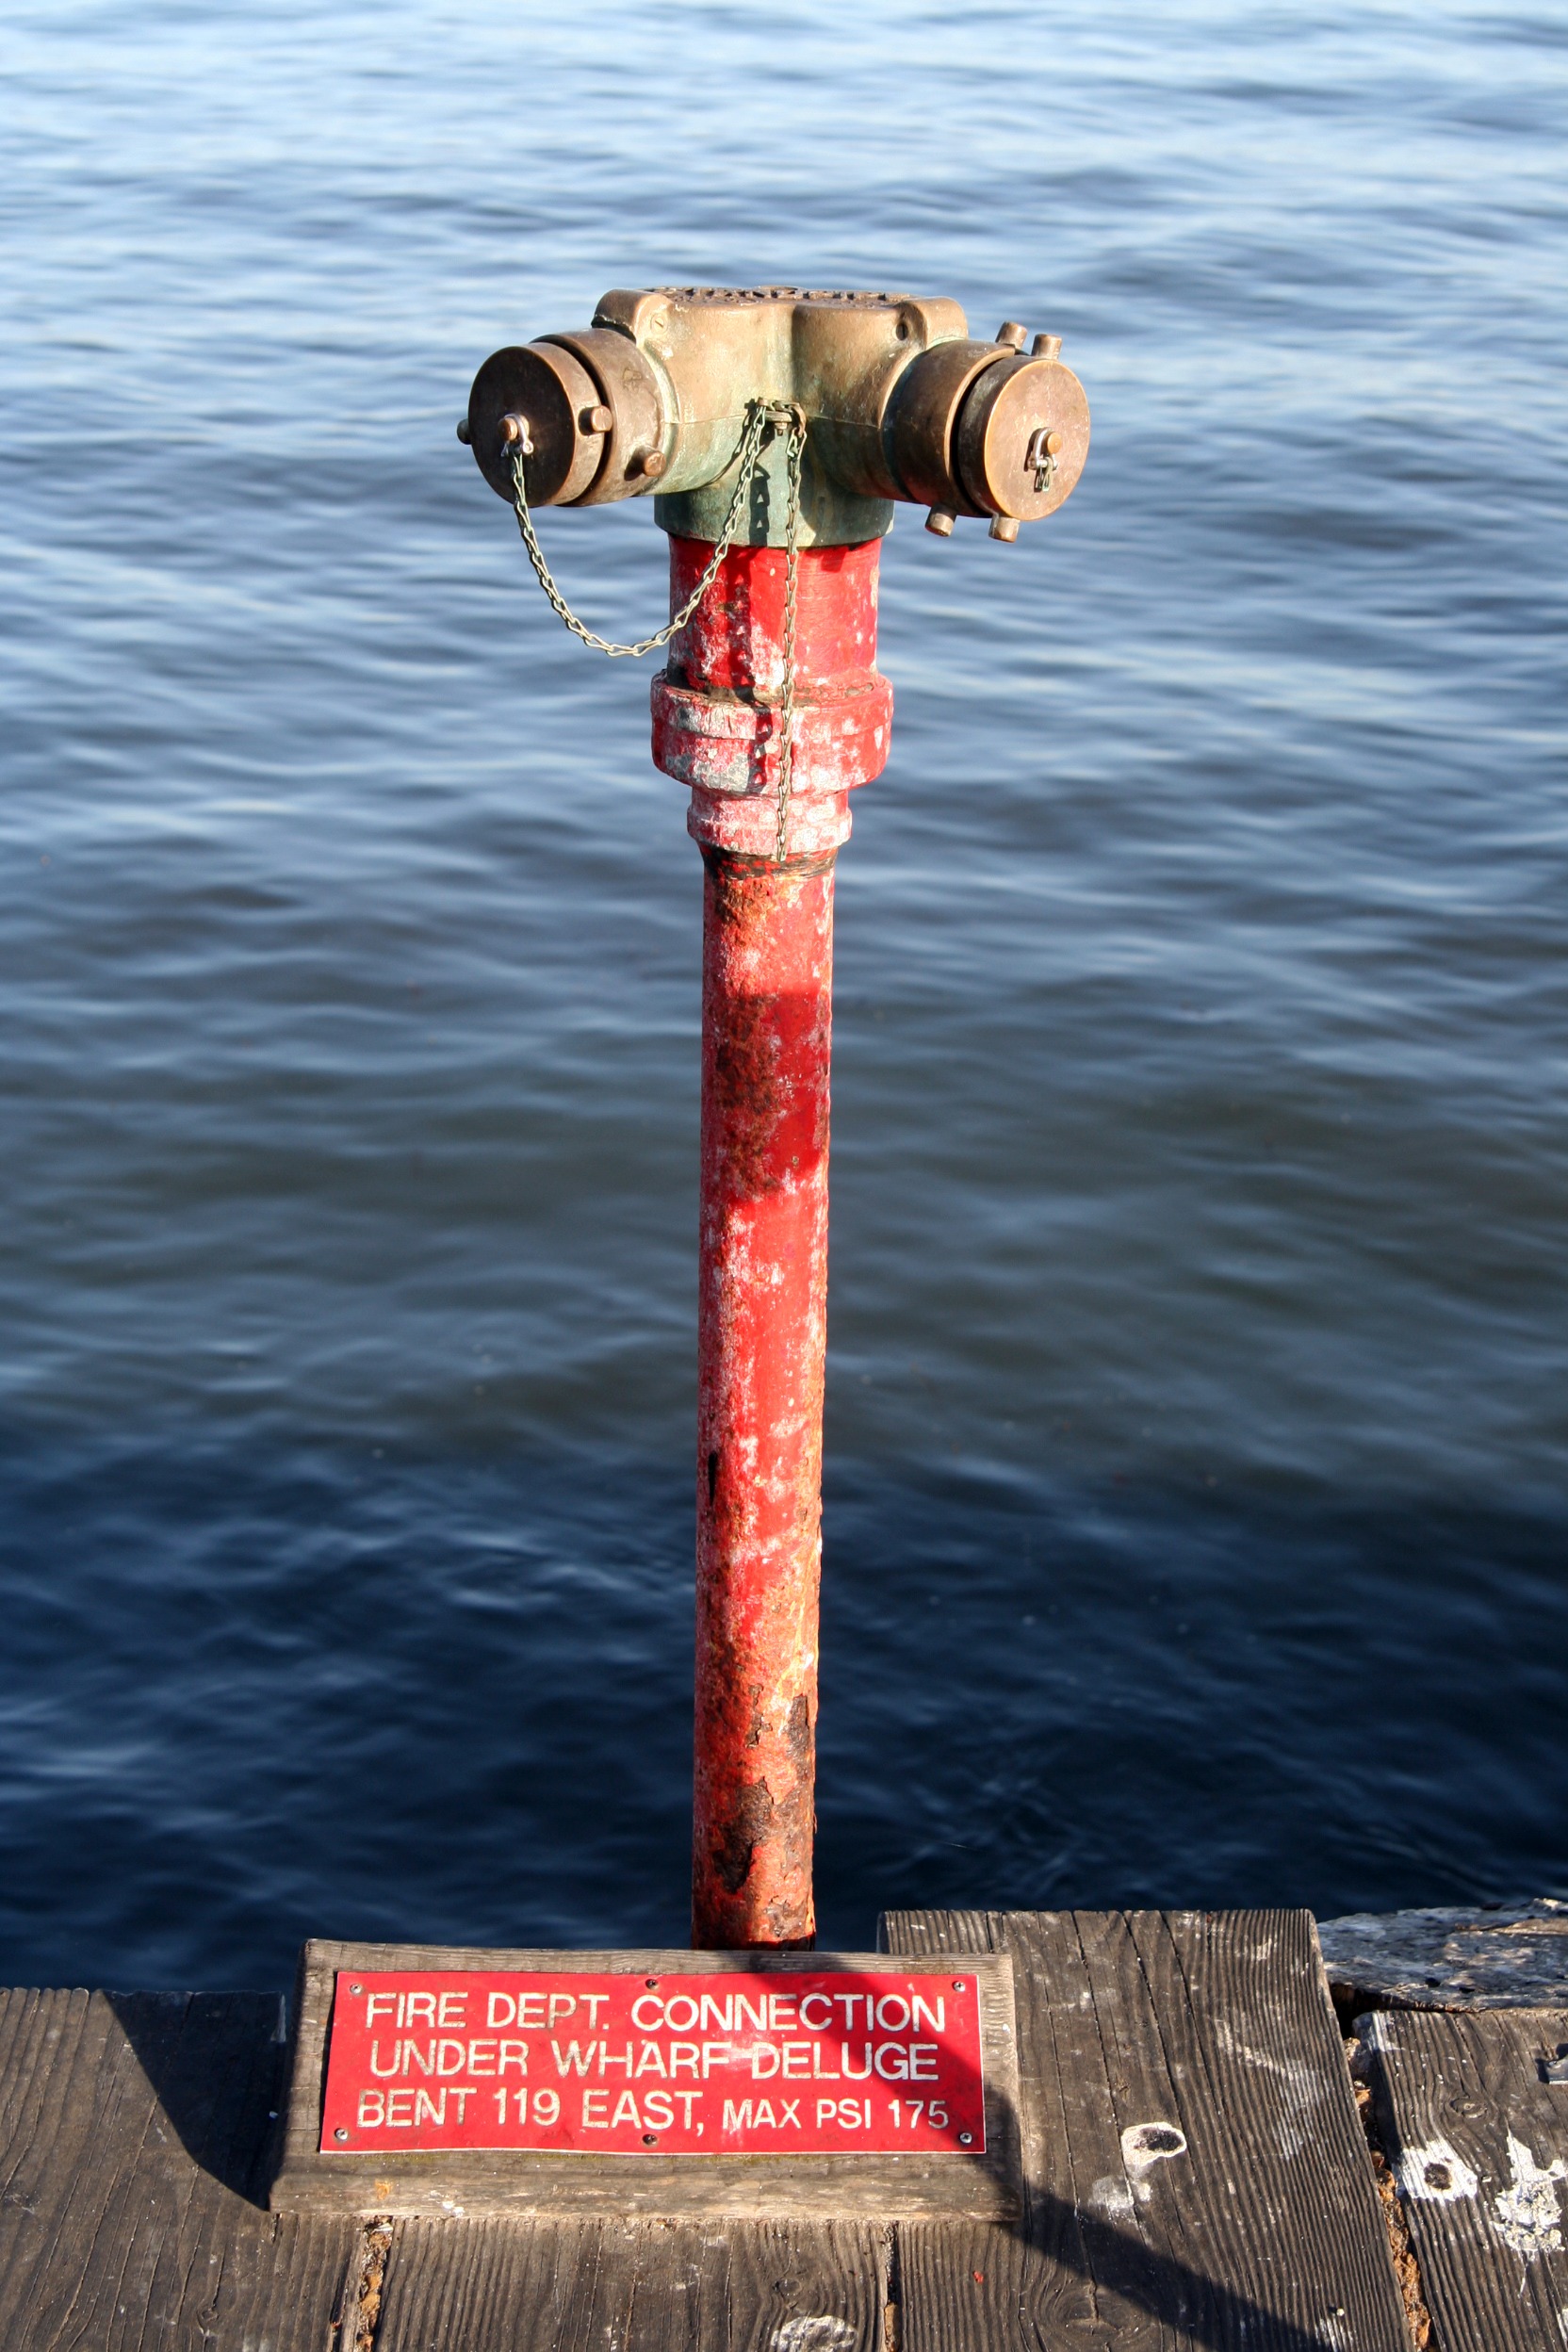
sea, water, bird, america, port, hydrant, water bird